Royal Viking Line

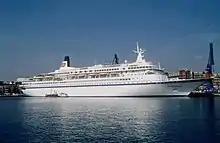
"Royal Viking Sky" after being stretched

Beginning in 1980, under the leadership of then CEO Torstein Hagen, each of the three ships was stretched to by adding a prefabricated midships section at the AG Weser shipyard in Bremerhaven. This increased each ship's capacity by 200 passengers and mainly included the addition of cabins. The size of the main restaurant was also doubled and now occupied nearly half of one deck in order to maintain single-seating dining. "Royal Viking Star" was stretched in 1981, followed by "Royal Viking Sky" in 1982 and "Royal Viking Sea" in 1983. The lengthening of the ships improved both their profiles and their economics. In 1984, Hagen arranged a $240 million management buyout of the company, with the assistance of venture capital firm JH Whitney. After the buyout had been announced, but before it closed, the two companies owning Royal Viking decided to sell the company instead to Norwegian Caribbean Line, then part of the Kloster group.